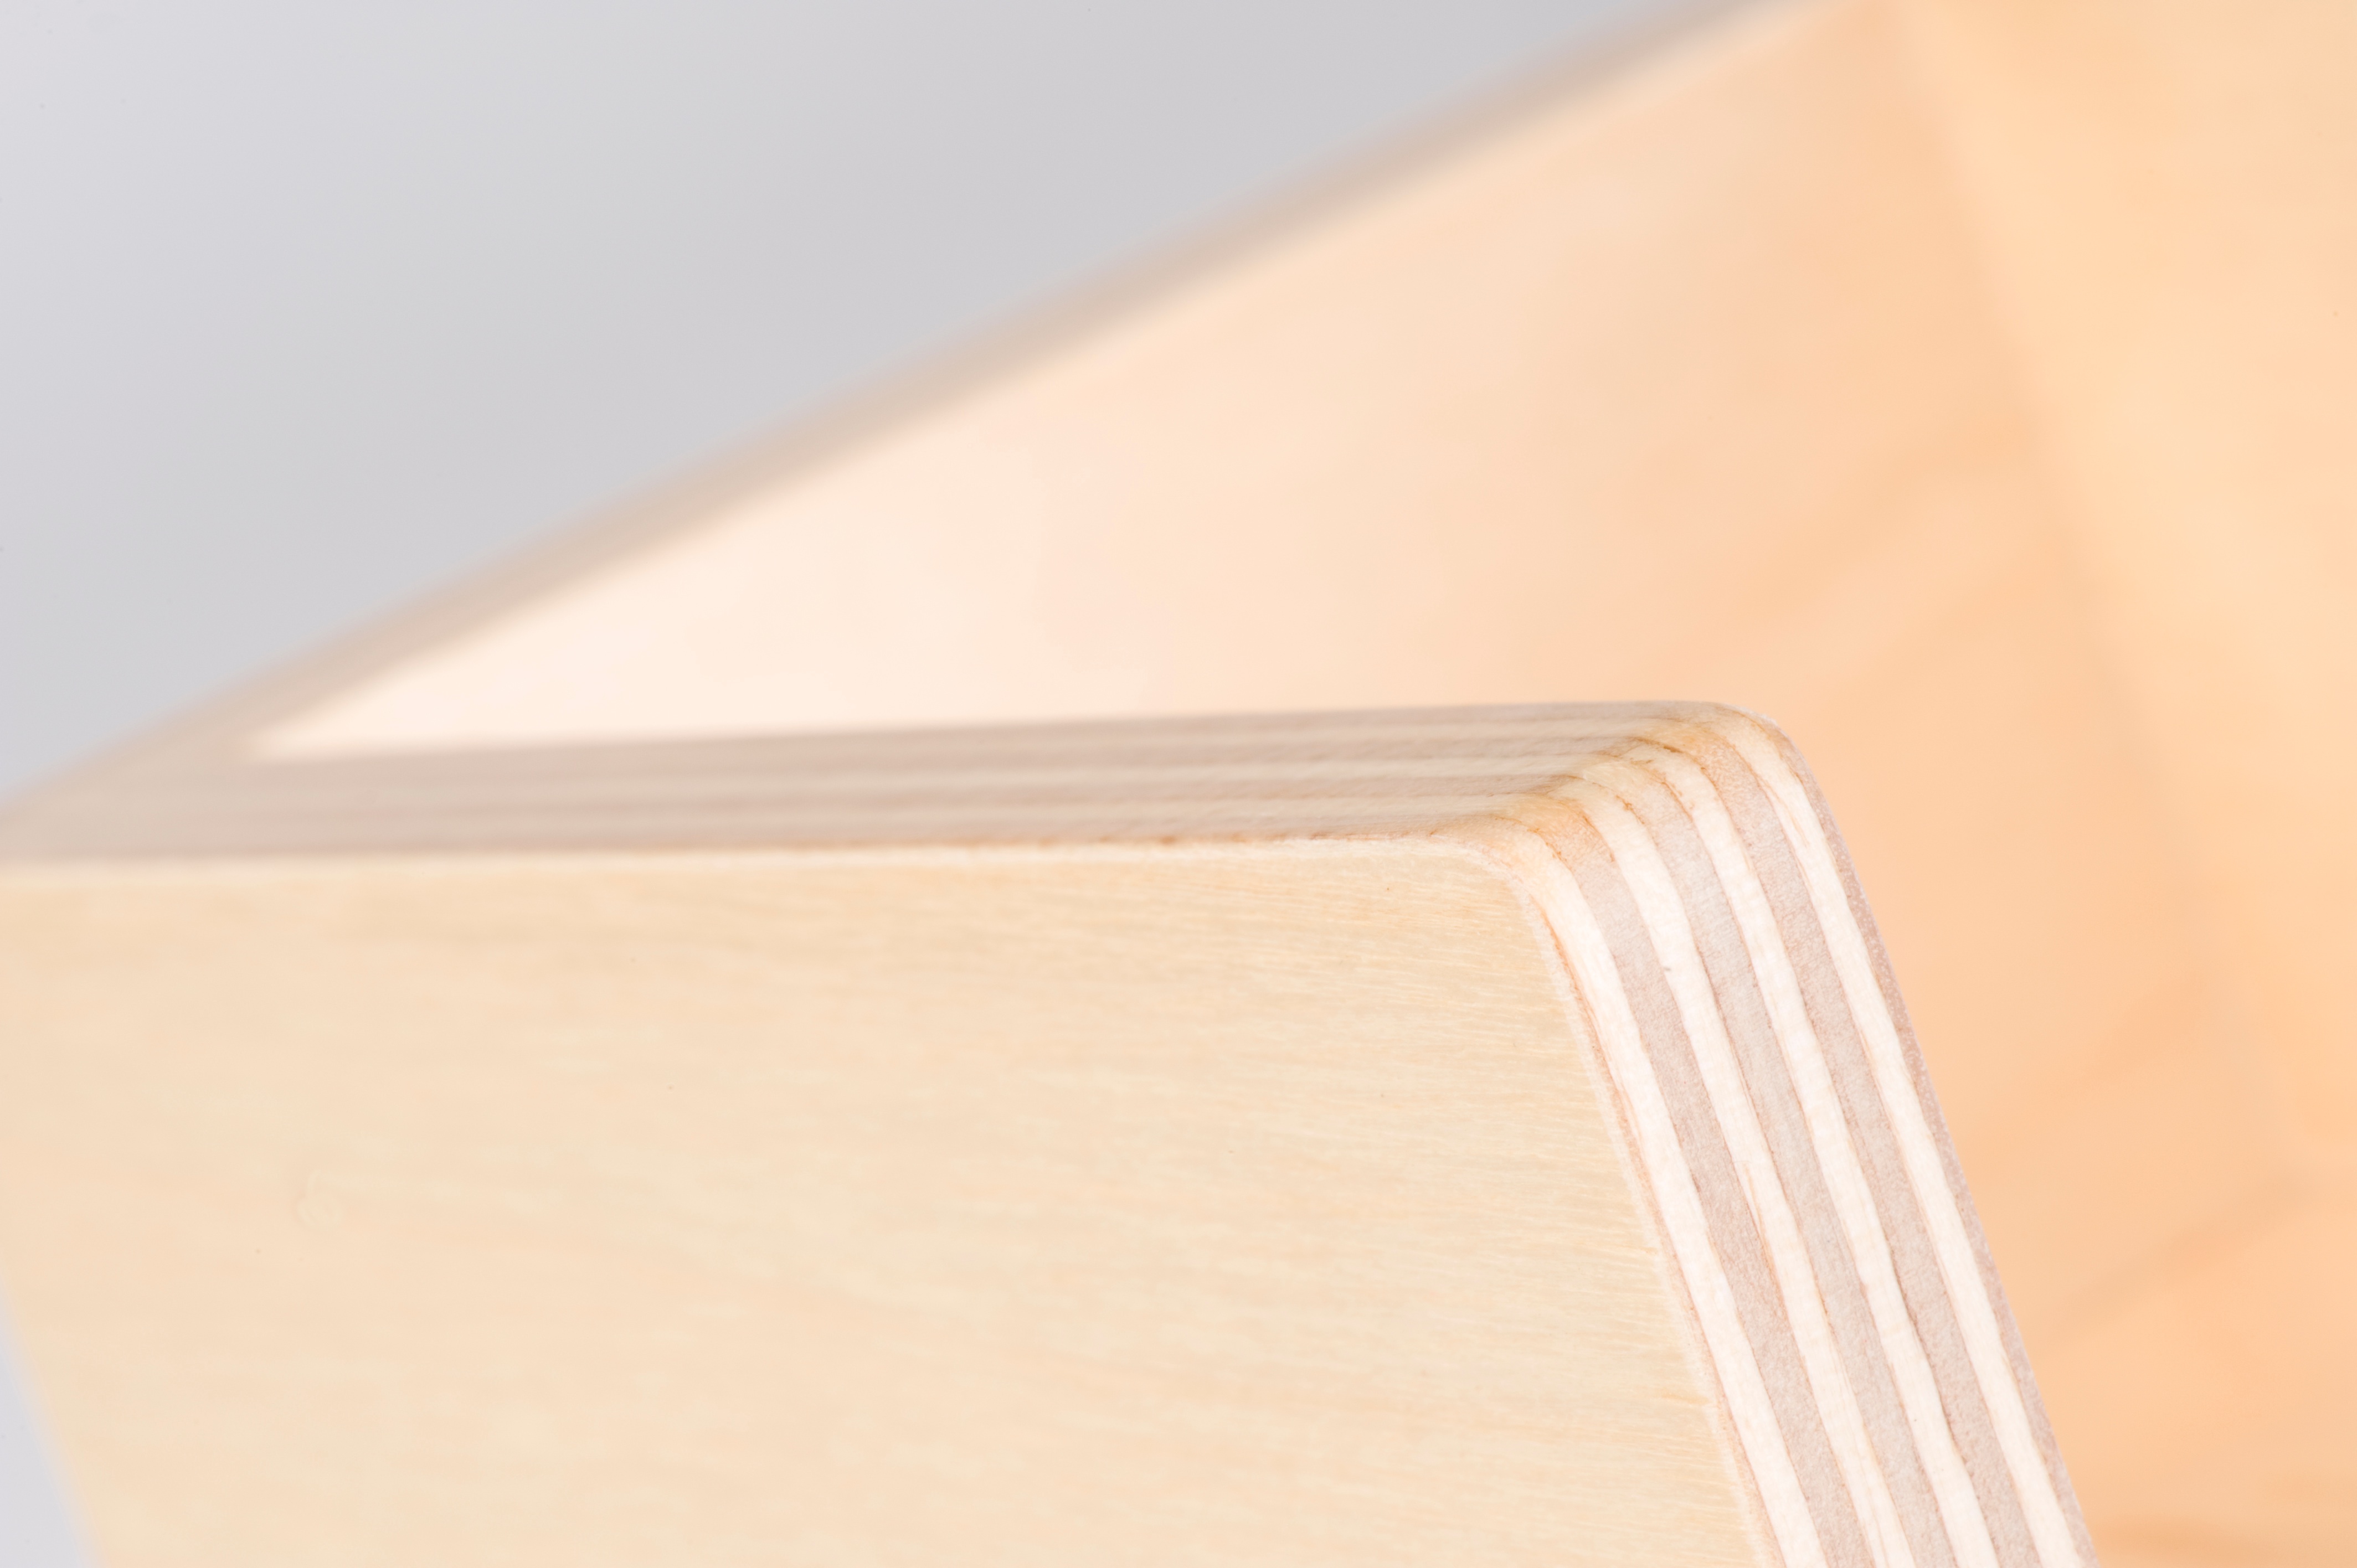
wood, ceiling, lamp, furniture, paper, lighting, material, molding, plywood, window covering